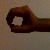
The image shows a hand gesture representing the number 0 in Indian Sign Language.